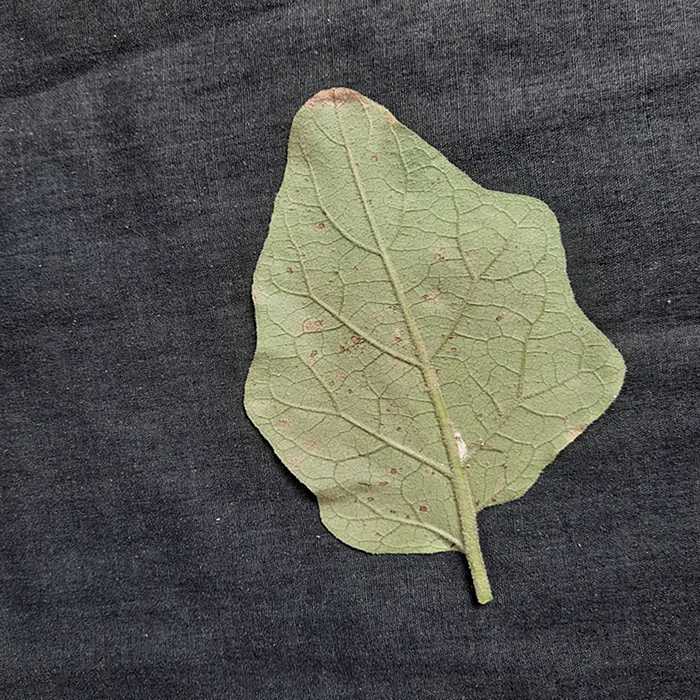
Plant: Eggplant
Label: Eggplant Cercopora leaf spot